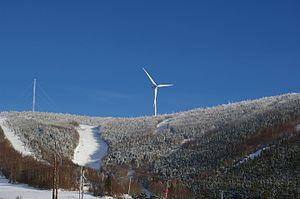
Vue nord à partir de la ville de Murdocville
Murdochville est une ville minière du Québec située dans la municipalité régionale de comté de La Côte-de-Gaspé dans la région administrative de la Gaspésie–Îles-de-la-Madeleine. Elle se trouve à 580 mètres d'altitude. La municipalité est membre de la Fédération des Villages-relais du Québec.